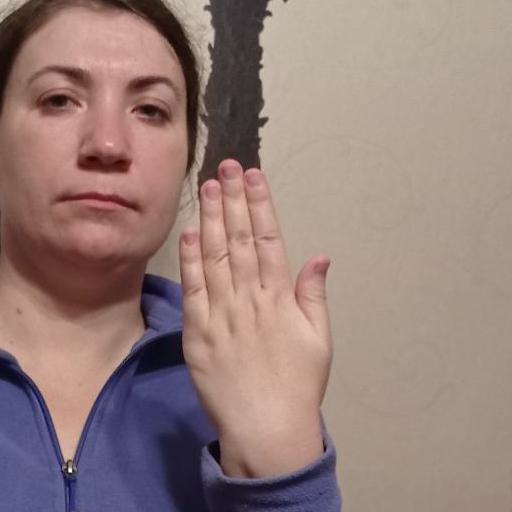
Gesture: stop_inverted